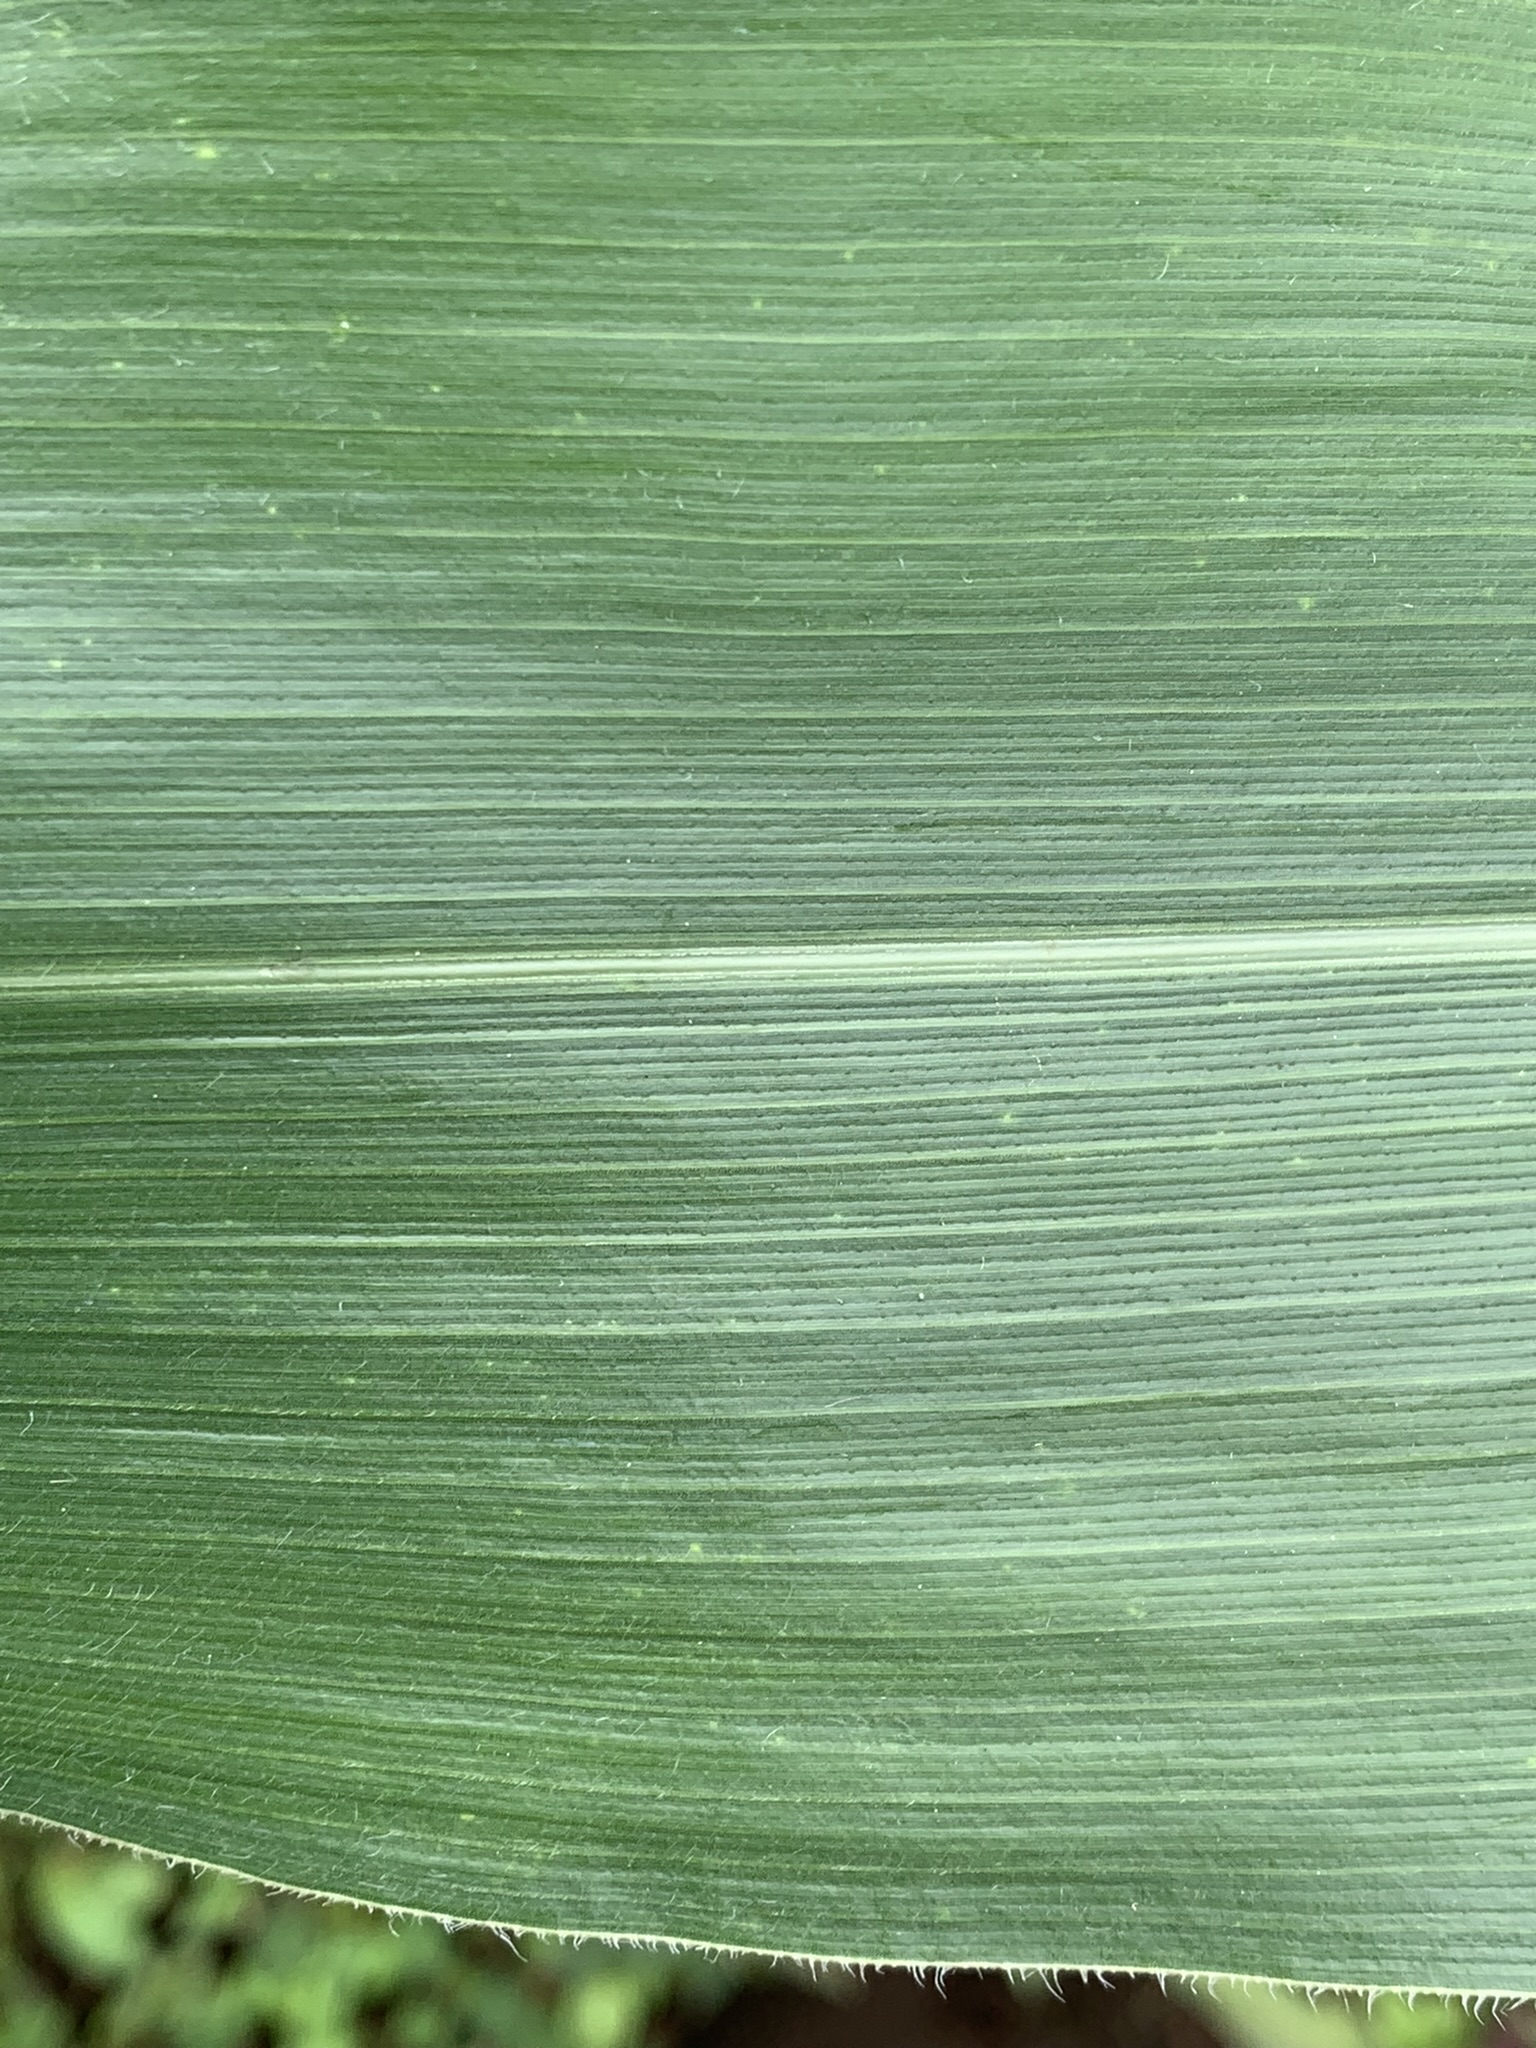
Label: Healthy